Janghwa Hongryeon jeon (1936 film)

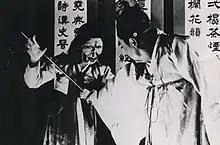
Sceneshot

Story of Janghwa and Hongryeon is a 1936 Korean silent film directed by Gae-myeong Hong. The film is based on a popular Korean fairy tale "Janghwa Hongryeon jeon".